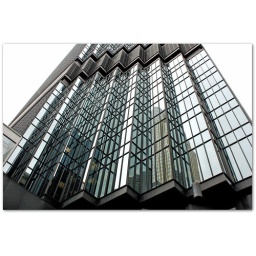
Ids Center. 55 floor, 792 foot office building in downtown Minneapolis, built in 1973